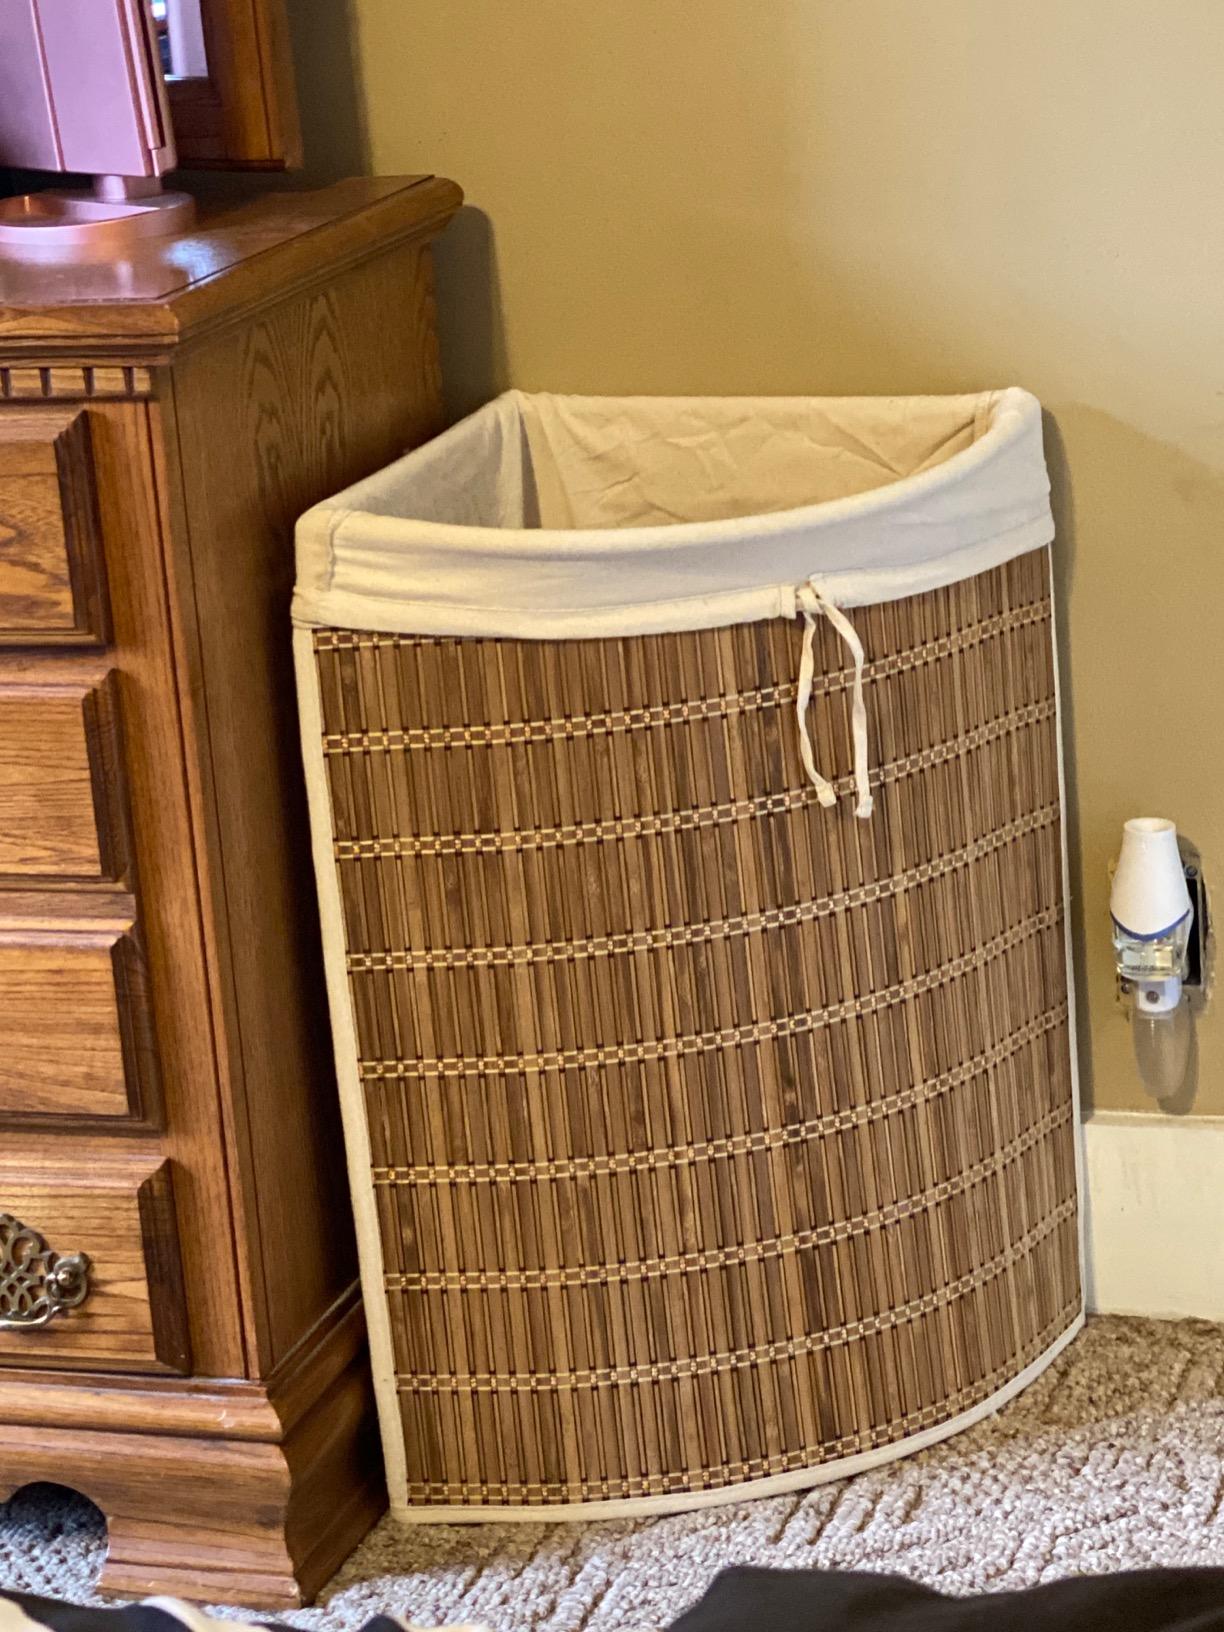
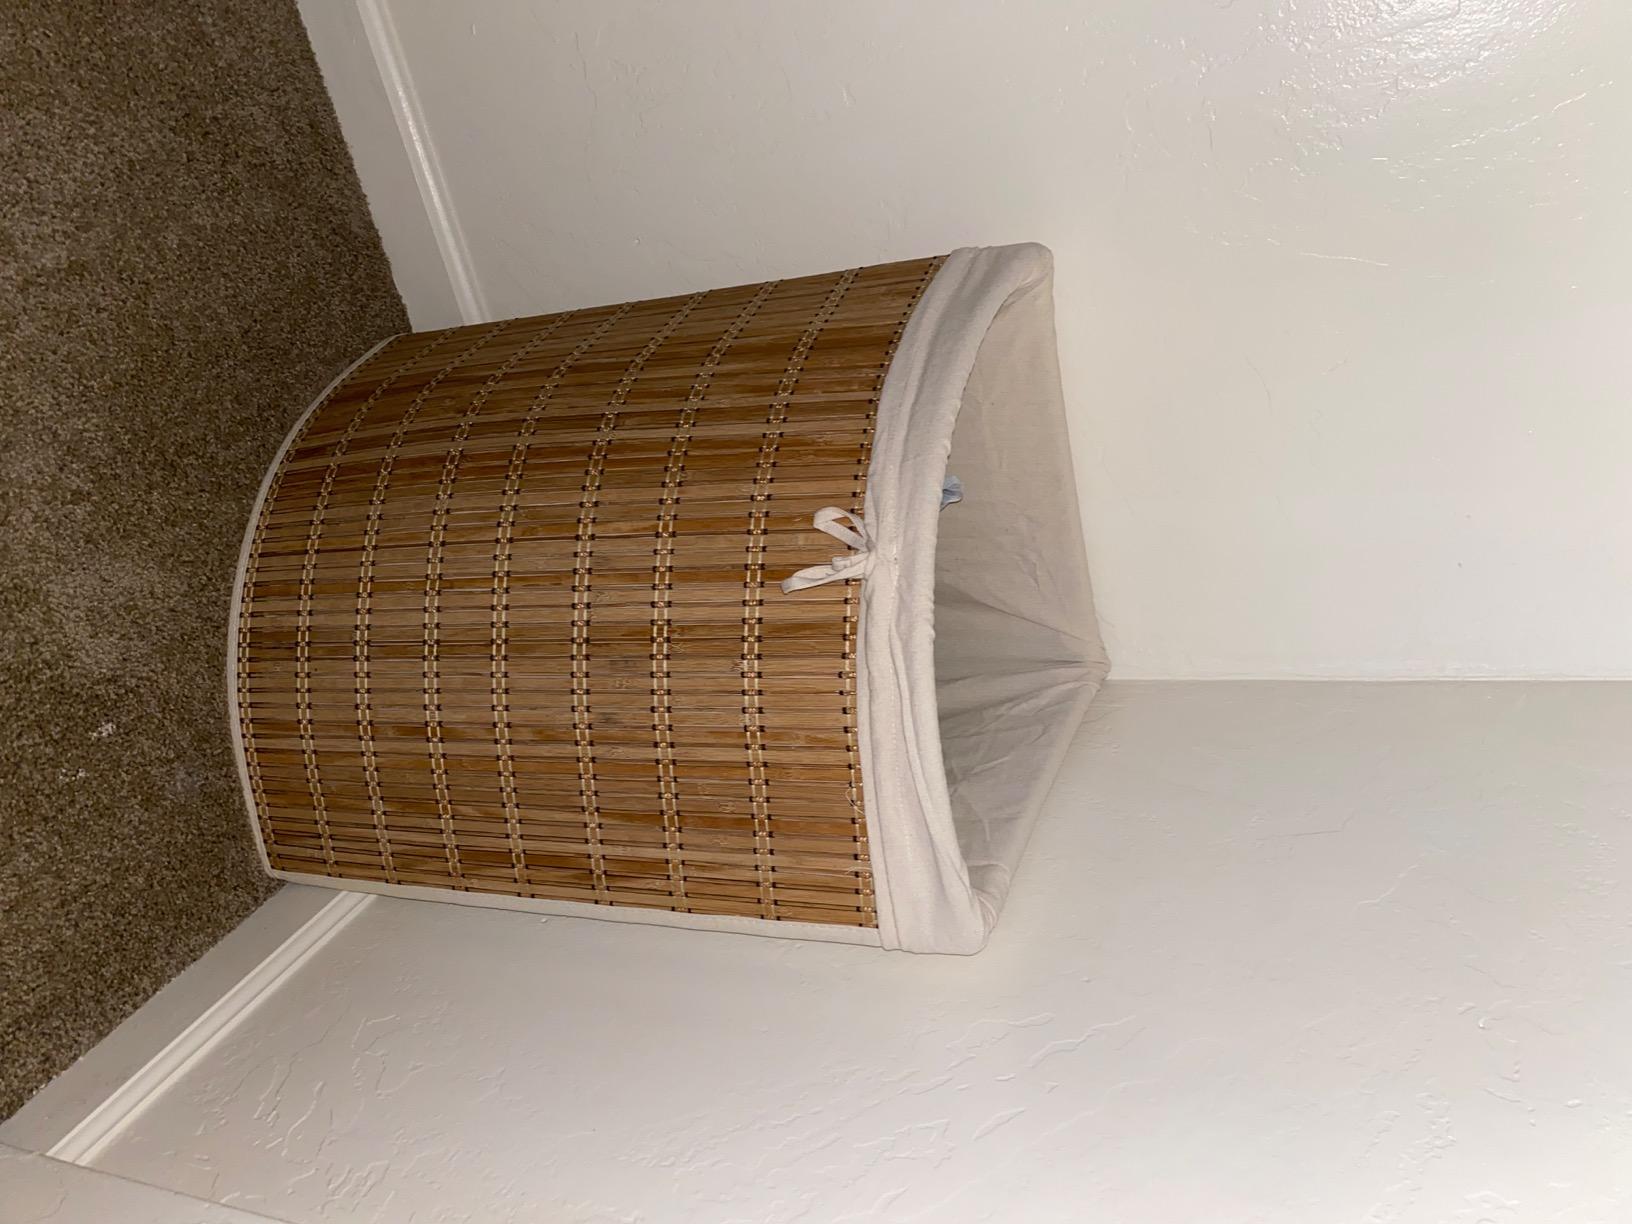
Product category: items_hamper
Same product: yes